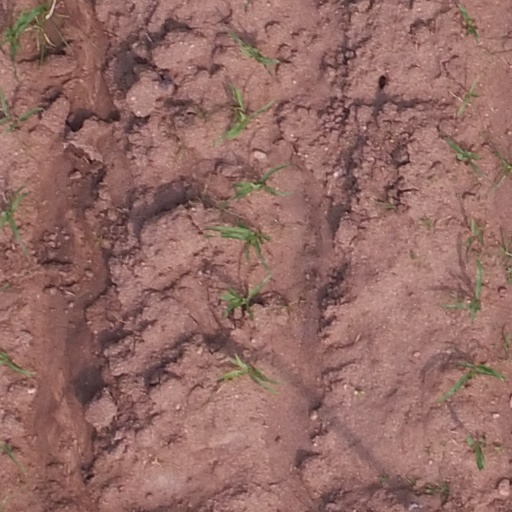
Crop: maize; corn